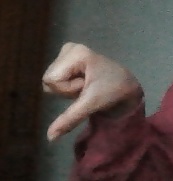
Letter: waw